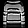
Label: Pullover